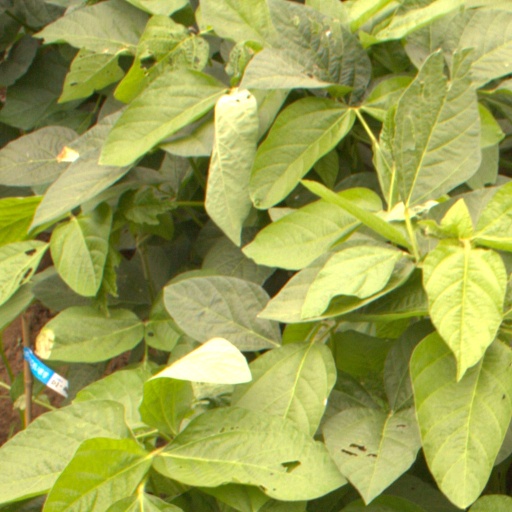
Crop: soybean